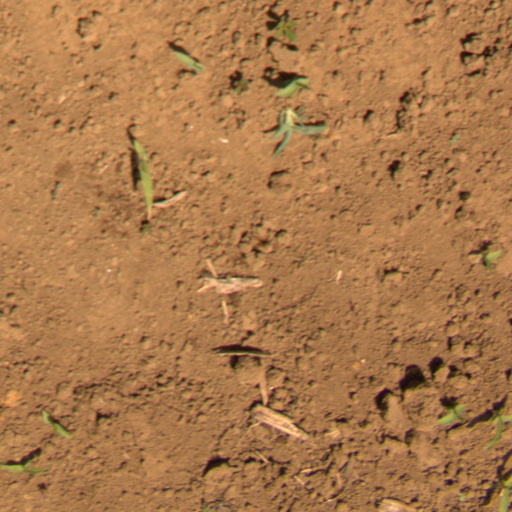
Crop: Jerusalem artichoke